Aranmanai Kili

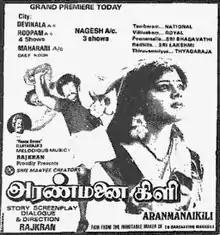
Theatrical release poster

Aranmanai Kili is a 1993 Indian Tamil-language romantic drama film written, produced and directed by Rajkiran in his directorial debut. He also stars alongside Ahana and Gayathri. The film was released on 16 April 1993. It was remade in Telugu as "Maa Voori Maaraju" (1994), and in Kannada as "Neelakanta" (2006).